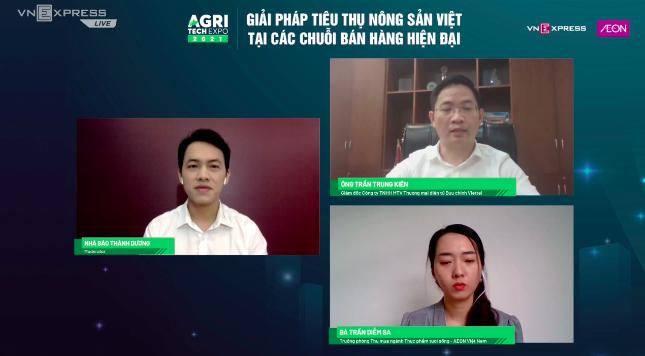
có hai người đàn ông và một người phụ nữ xuất hiện trong khung hình